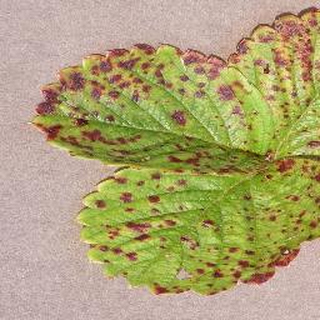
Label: strawberry_leaf_scorch